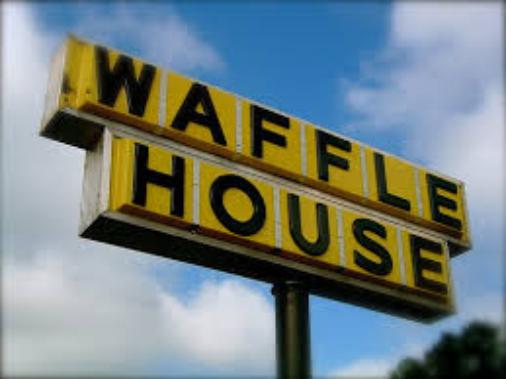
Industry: Food